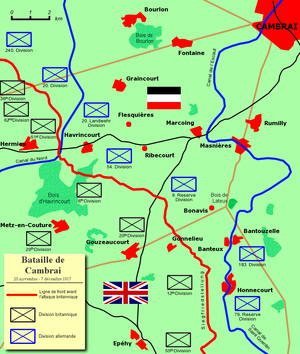
Bataille de Cambrai (1917)
La bataille de Cambrai est une bataille de la Première Guerre mondiale qui s'est déroulée du 20 novembre au 7 décembre 1917 aux environs de Cambrai. Lors de cette offensive, les Britanniques ont utilisé pour la première fois en masse des chars d'assaut, les Mark IV. Cette offensive, initialement une réussite, fut cependant largement entamée par la contre-offensive allemande.
Havrincourt est une commune française située dans le département du Pas-de-Calais en région Hauts-de-France.